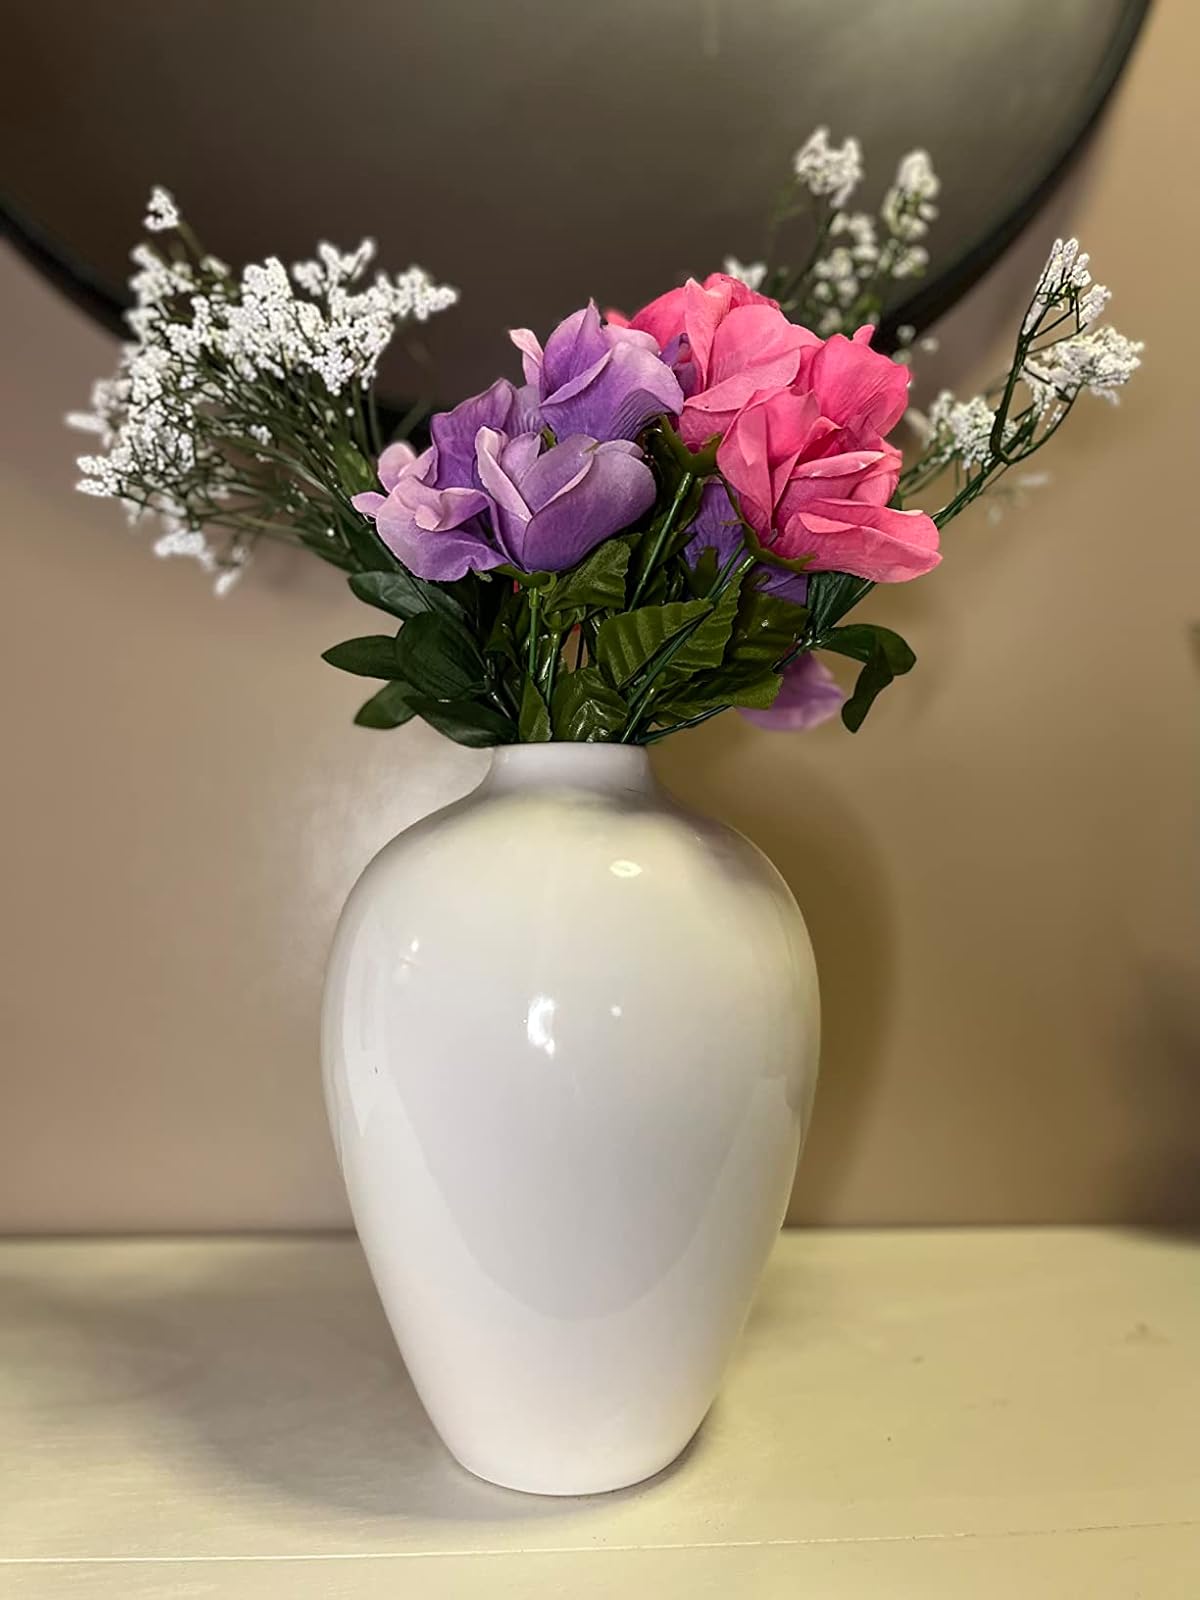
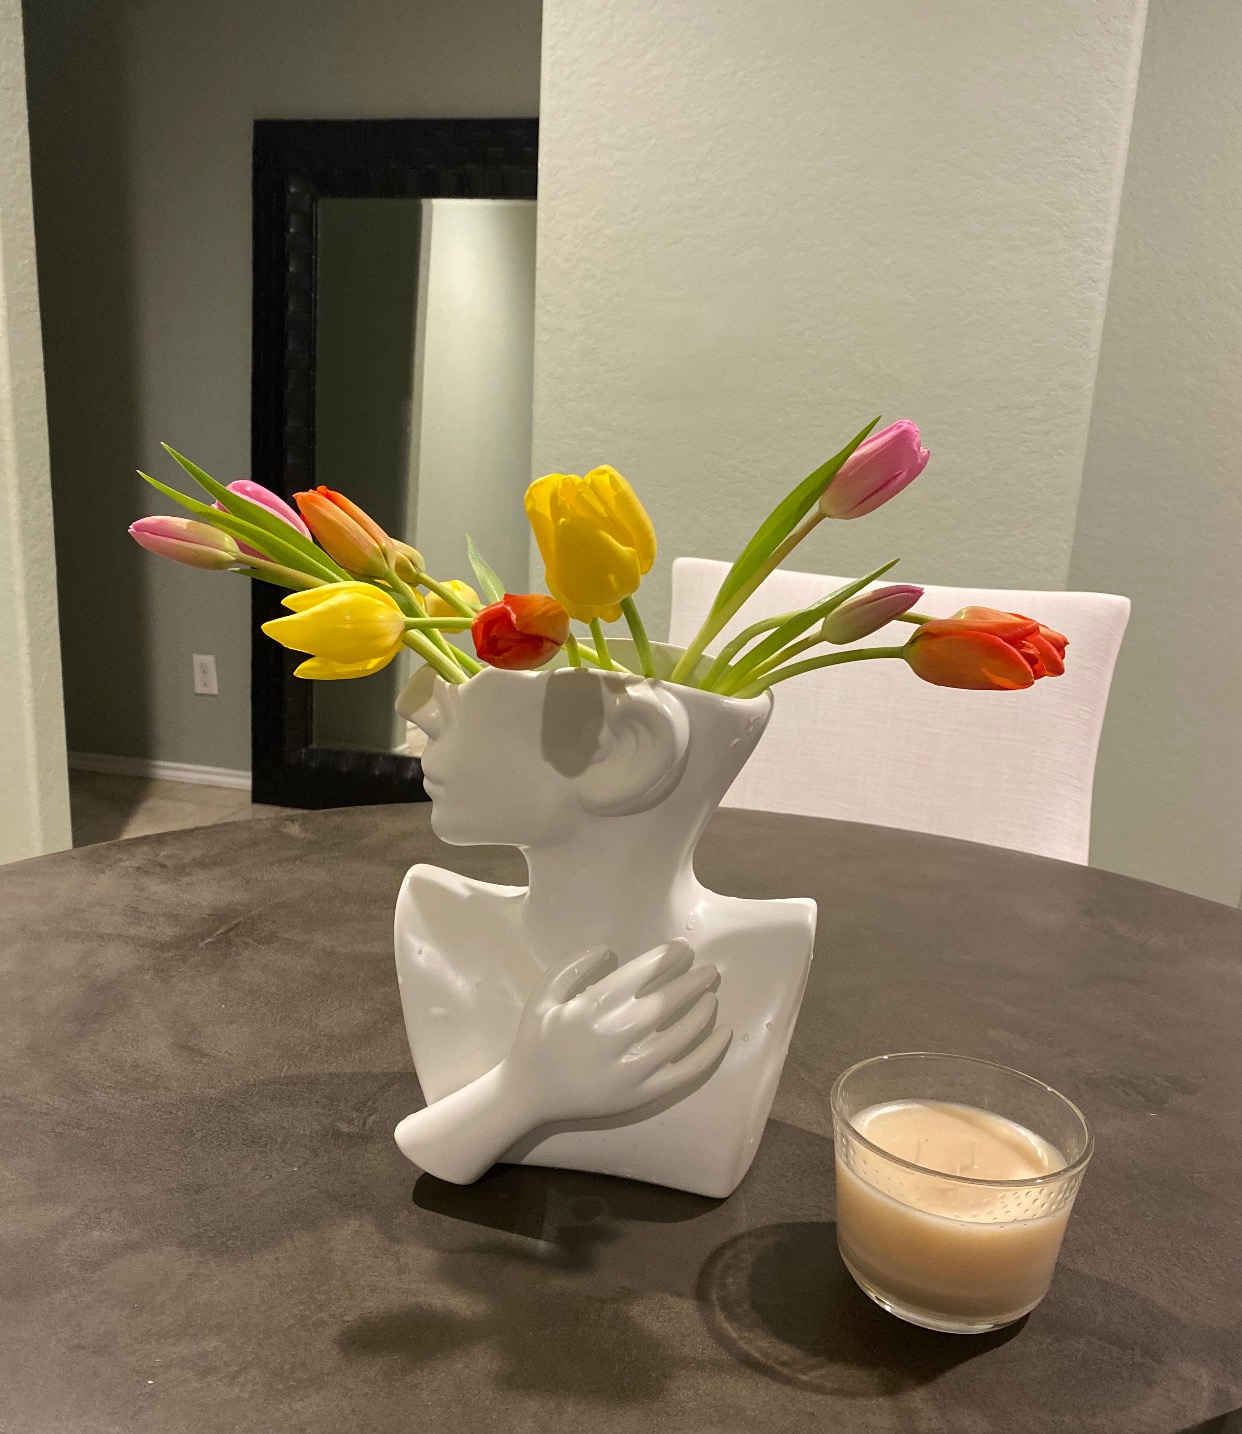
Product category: vase
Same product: no